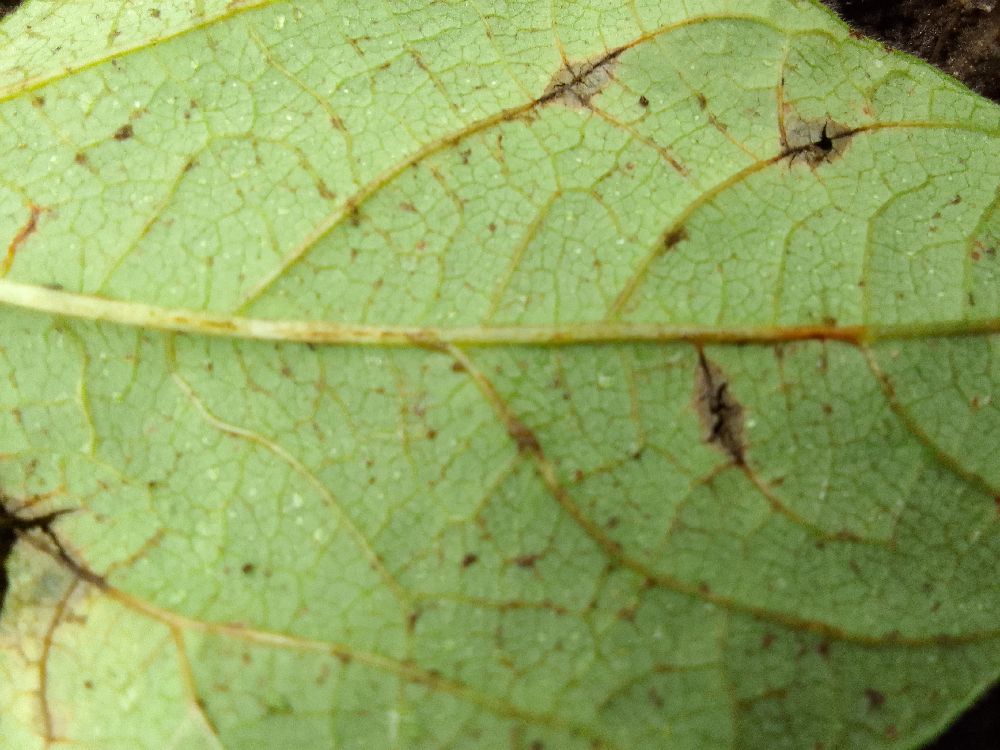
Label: anthracnose